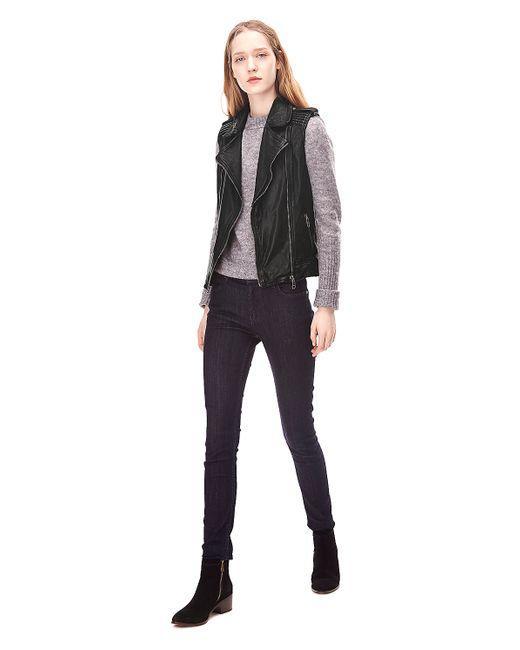
damen-Mädchen, halbarm, Denim schwarz, bikerjacke